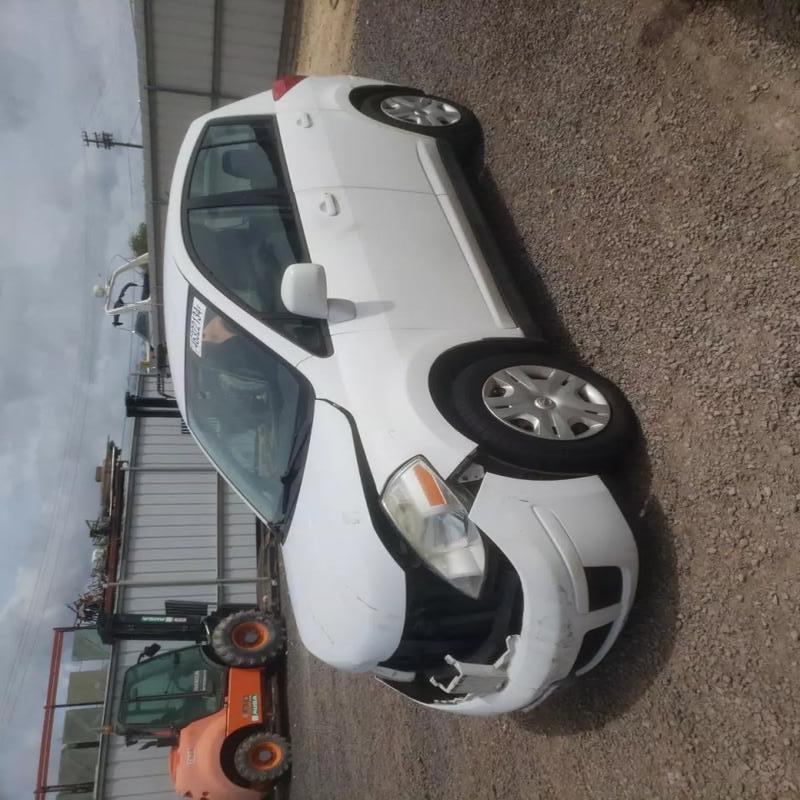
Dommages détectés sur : pare-choc avant, capot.
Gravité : majeur